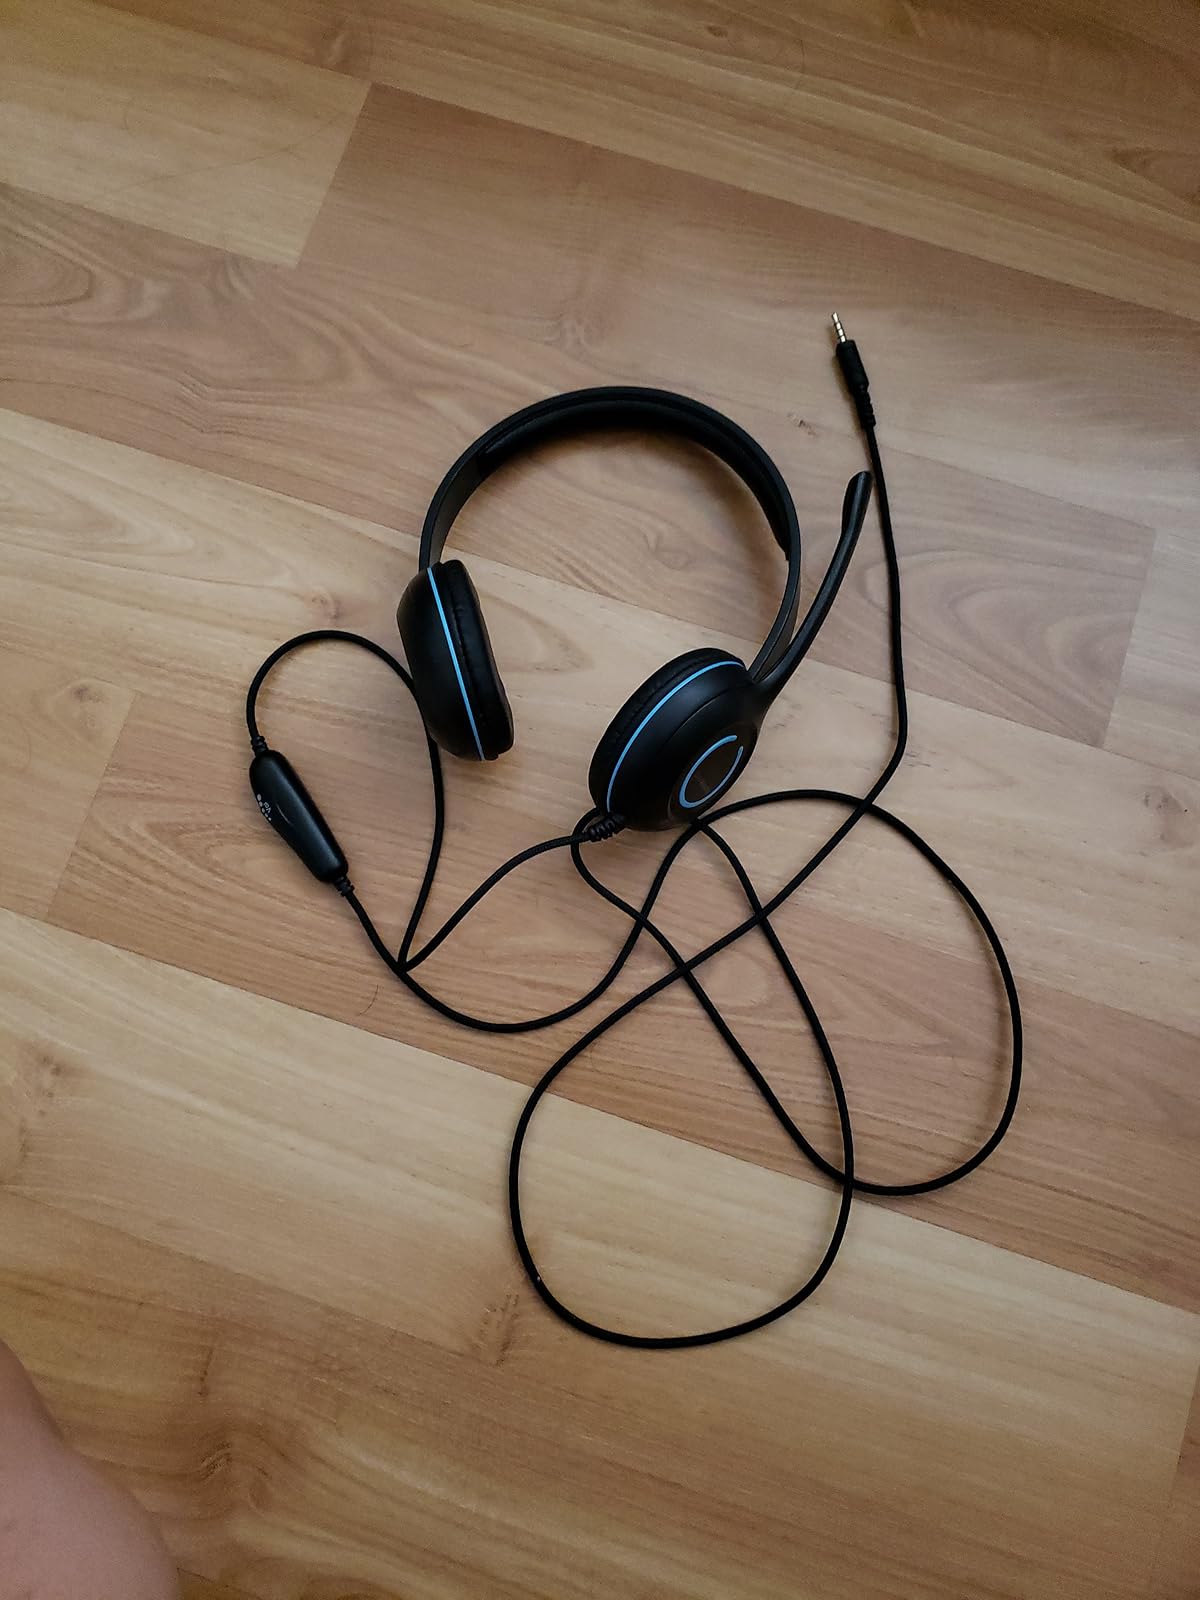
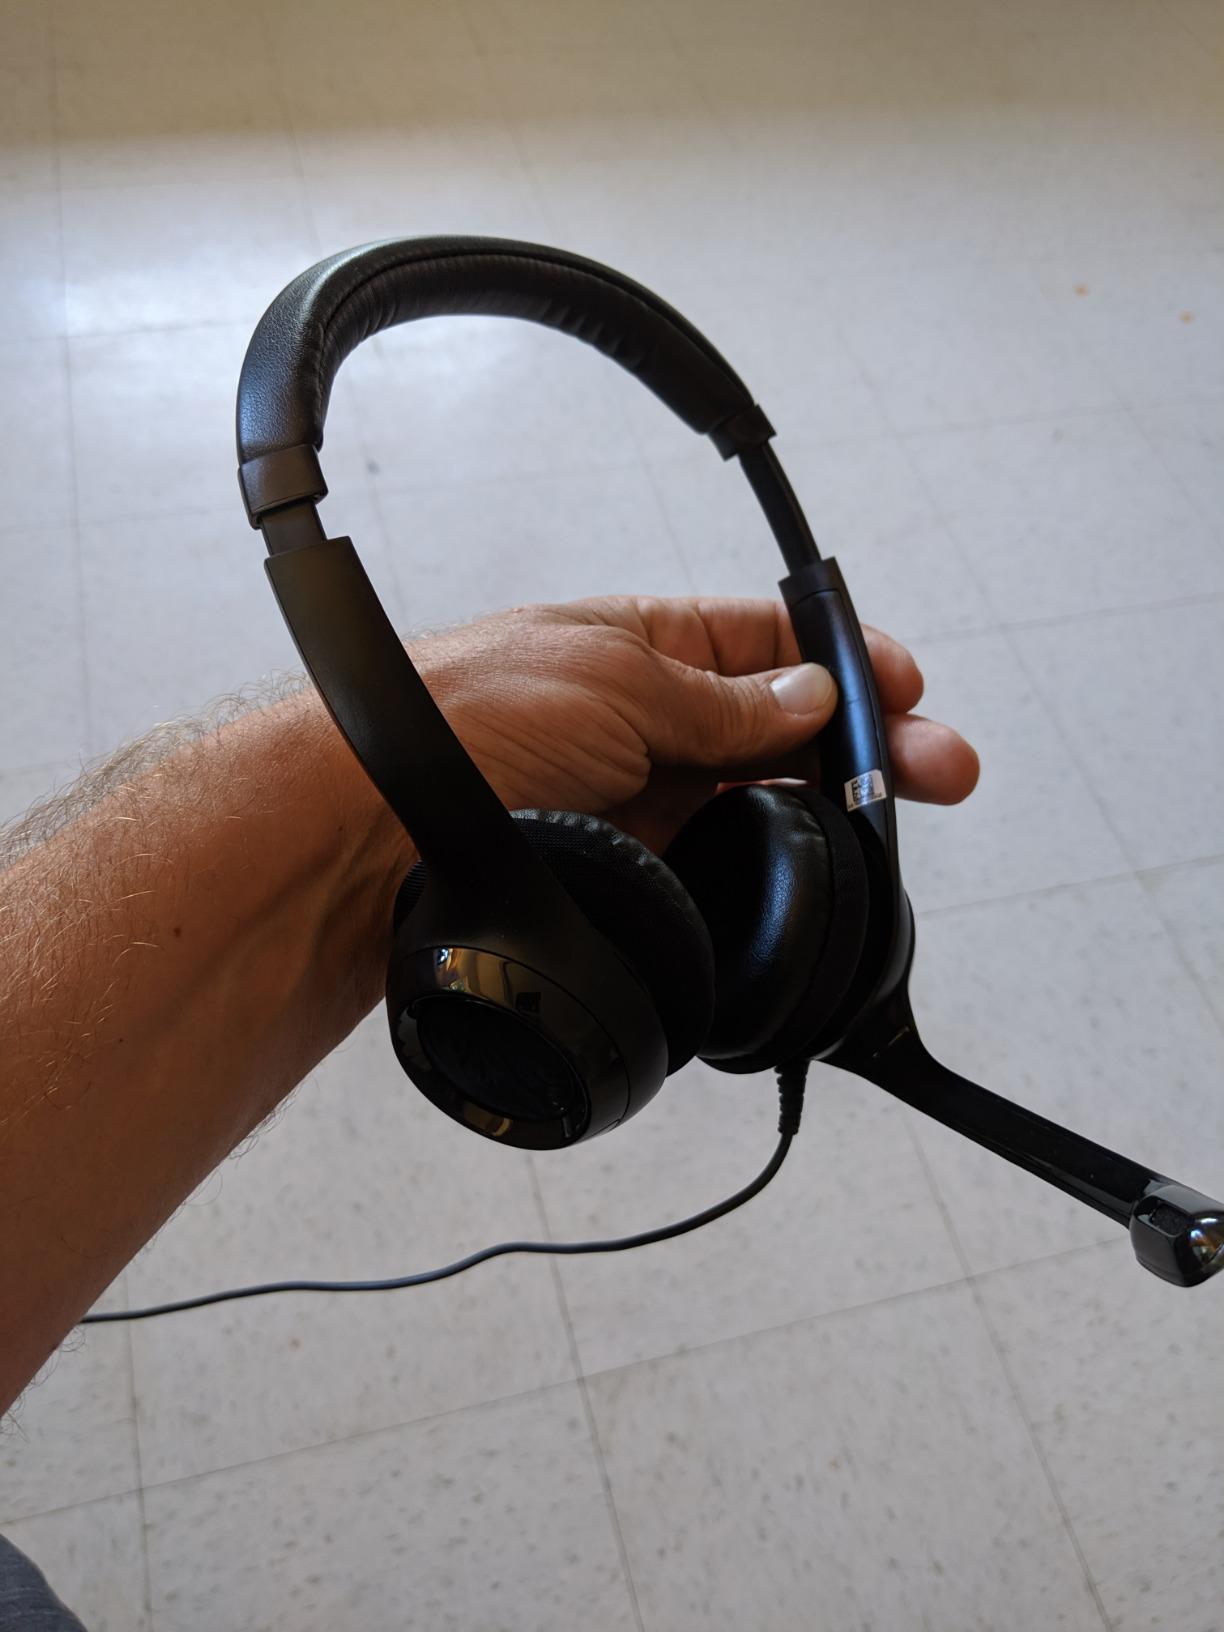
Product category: headphones
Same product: no